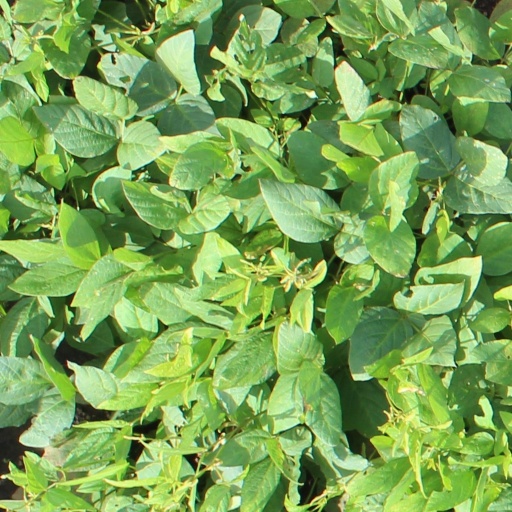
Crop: soybean